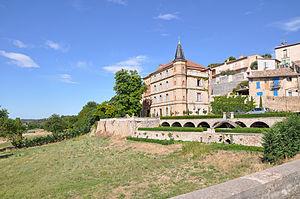
Valensole, le château et son parc
Valensole est une commune française située dans le département des Alpes-de-Haute-Provence, en région Provence-Alpes-Côte d'Azur.
Le château du Grand Jardin est un château situé sur la commune de Valensole dans le département des Alpes-de-Haute-Provence.